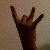
The image shows a hand gesture representing the number 8 in Indian Sign Language.